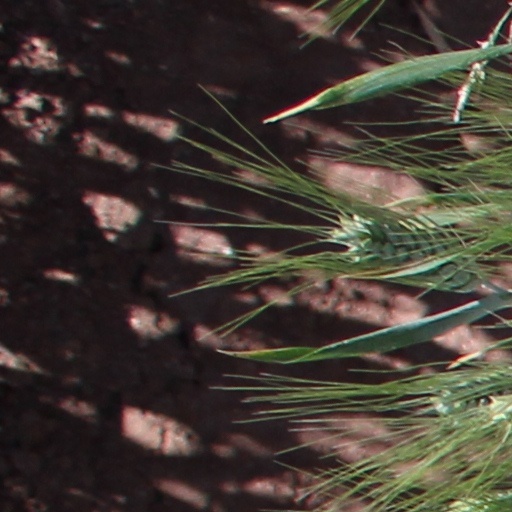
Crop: wheat